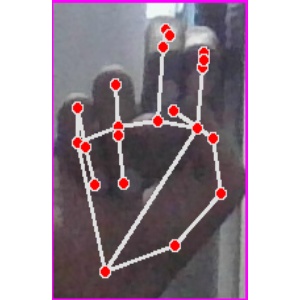
अक्षर: ह